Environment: real
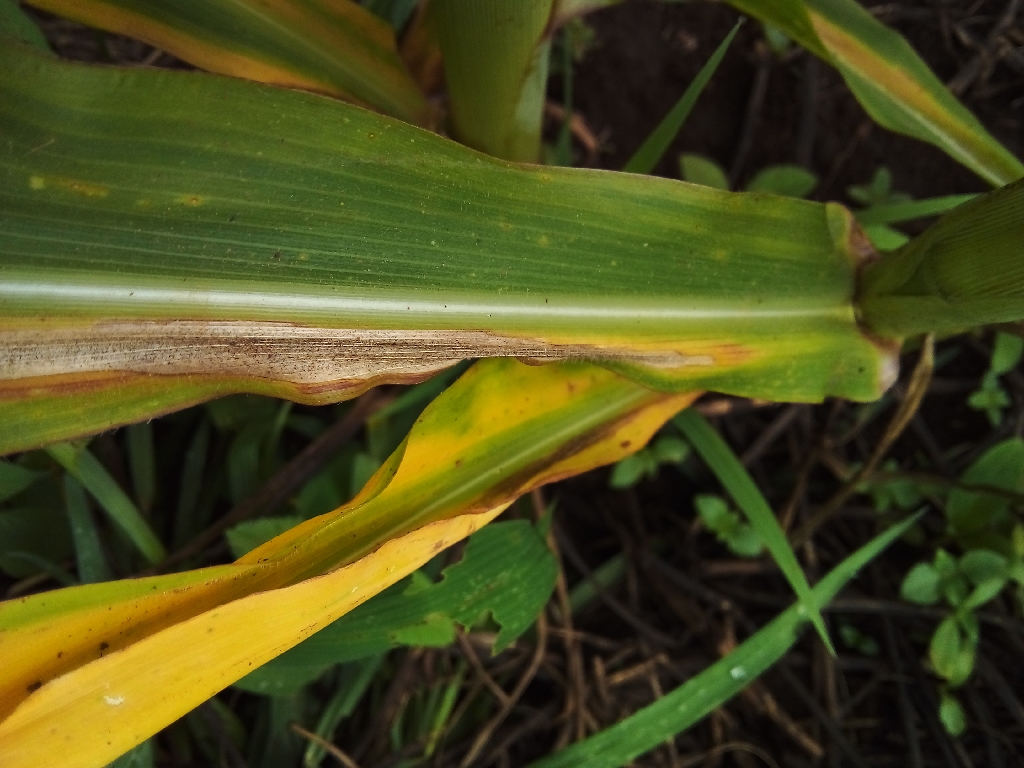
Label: northern_corn_leaf_blight